Dabbevariki Chedu

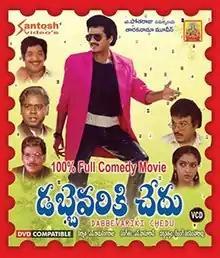
VCD cover

Dabbevariki Chedu is a 1987 Telugu-language comedy film, produced by S. Ramalingaraju under the Tarakanama Movies banner and directed by Relangi Narasimha Rao. It stars Rajendra Prasad, Chandra Mohan, Sarath Babu, Seetha and music composed by Saluri Vasu Rao. It was released on 1 January 1987. The film is the debut of actress "Seetha" in the Telugu film industry.